Question: Please indicate a possible affordance area of the knife that can be used for holding
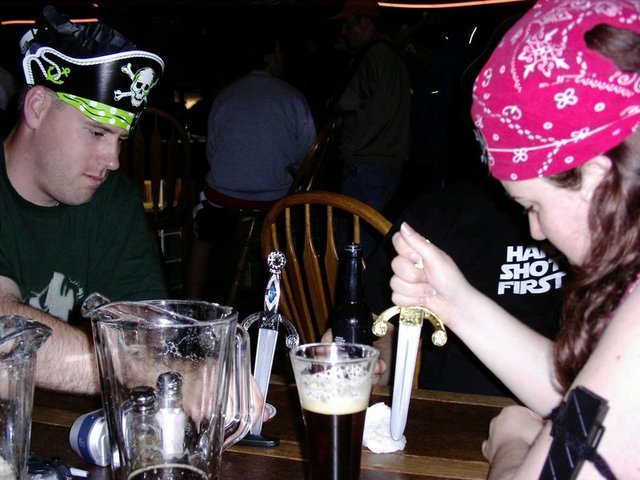
Answer: [233.962, 247.999, 299.278, 349.771]